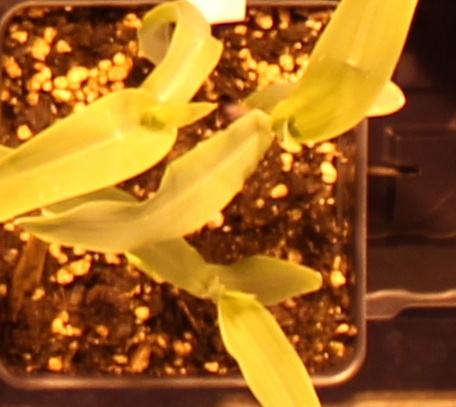
Label: Corn